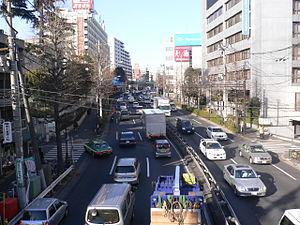
Suginami est un des 23 arrondissements spéciaux formant Tokyo, au Japon. L'arrondissement a été fondé le 15 mars 1947. La population de l'arrondissement est de 536 657 habitants pour une superficie de 34,02 km².